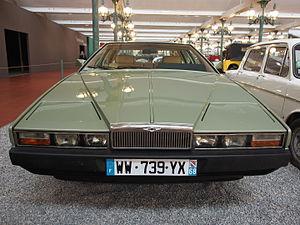
L'Aston Martin Lagonda est une berline quatre portes du constructeur automobile britannique Aston Martin. On distingue au cours de la production qui s'étale de 1974 à 1990 quatre phases principales dénommées séries. Alors que la série 1 qui est en fait une version quatre portes de l'Aston Martin V8 conserve les codes de la marque, l'arrivée de la série 2 est en revanche très remarquée à l'époque en raison de son design anguleux et de sa technologie avant-gardiste faisant d'elle une voiture unique et la plus avancée de son temps.